Martin Wenger House

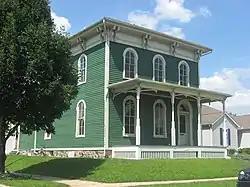
Martin Wenger Farmhouse, July 2013

Martin Wenger House is a historic home located at South Bend, St. Joseph County, Indiana. It was built in 1851, and is a two-story, Italianate style frame dwelling. It sits on a fieldstone foundation and has a low-pitched hipped roof. It features a full-width front porch, paired scroll-sawn brackets, and round arched window openings.